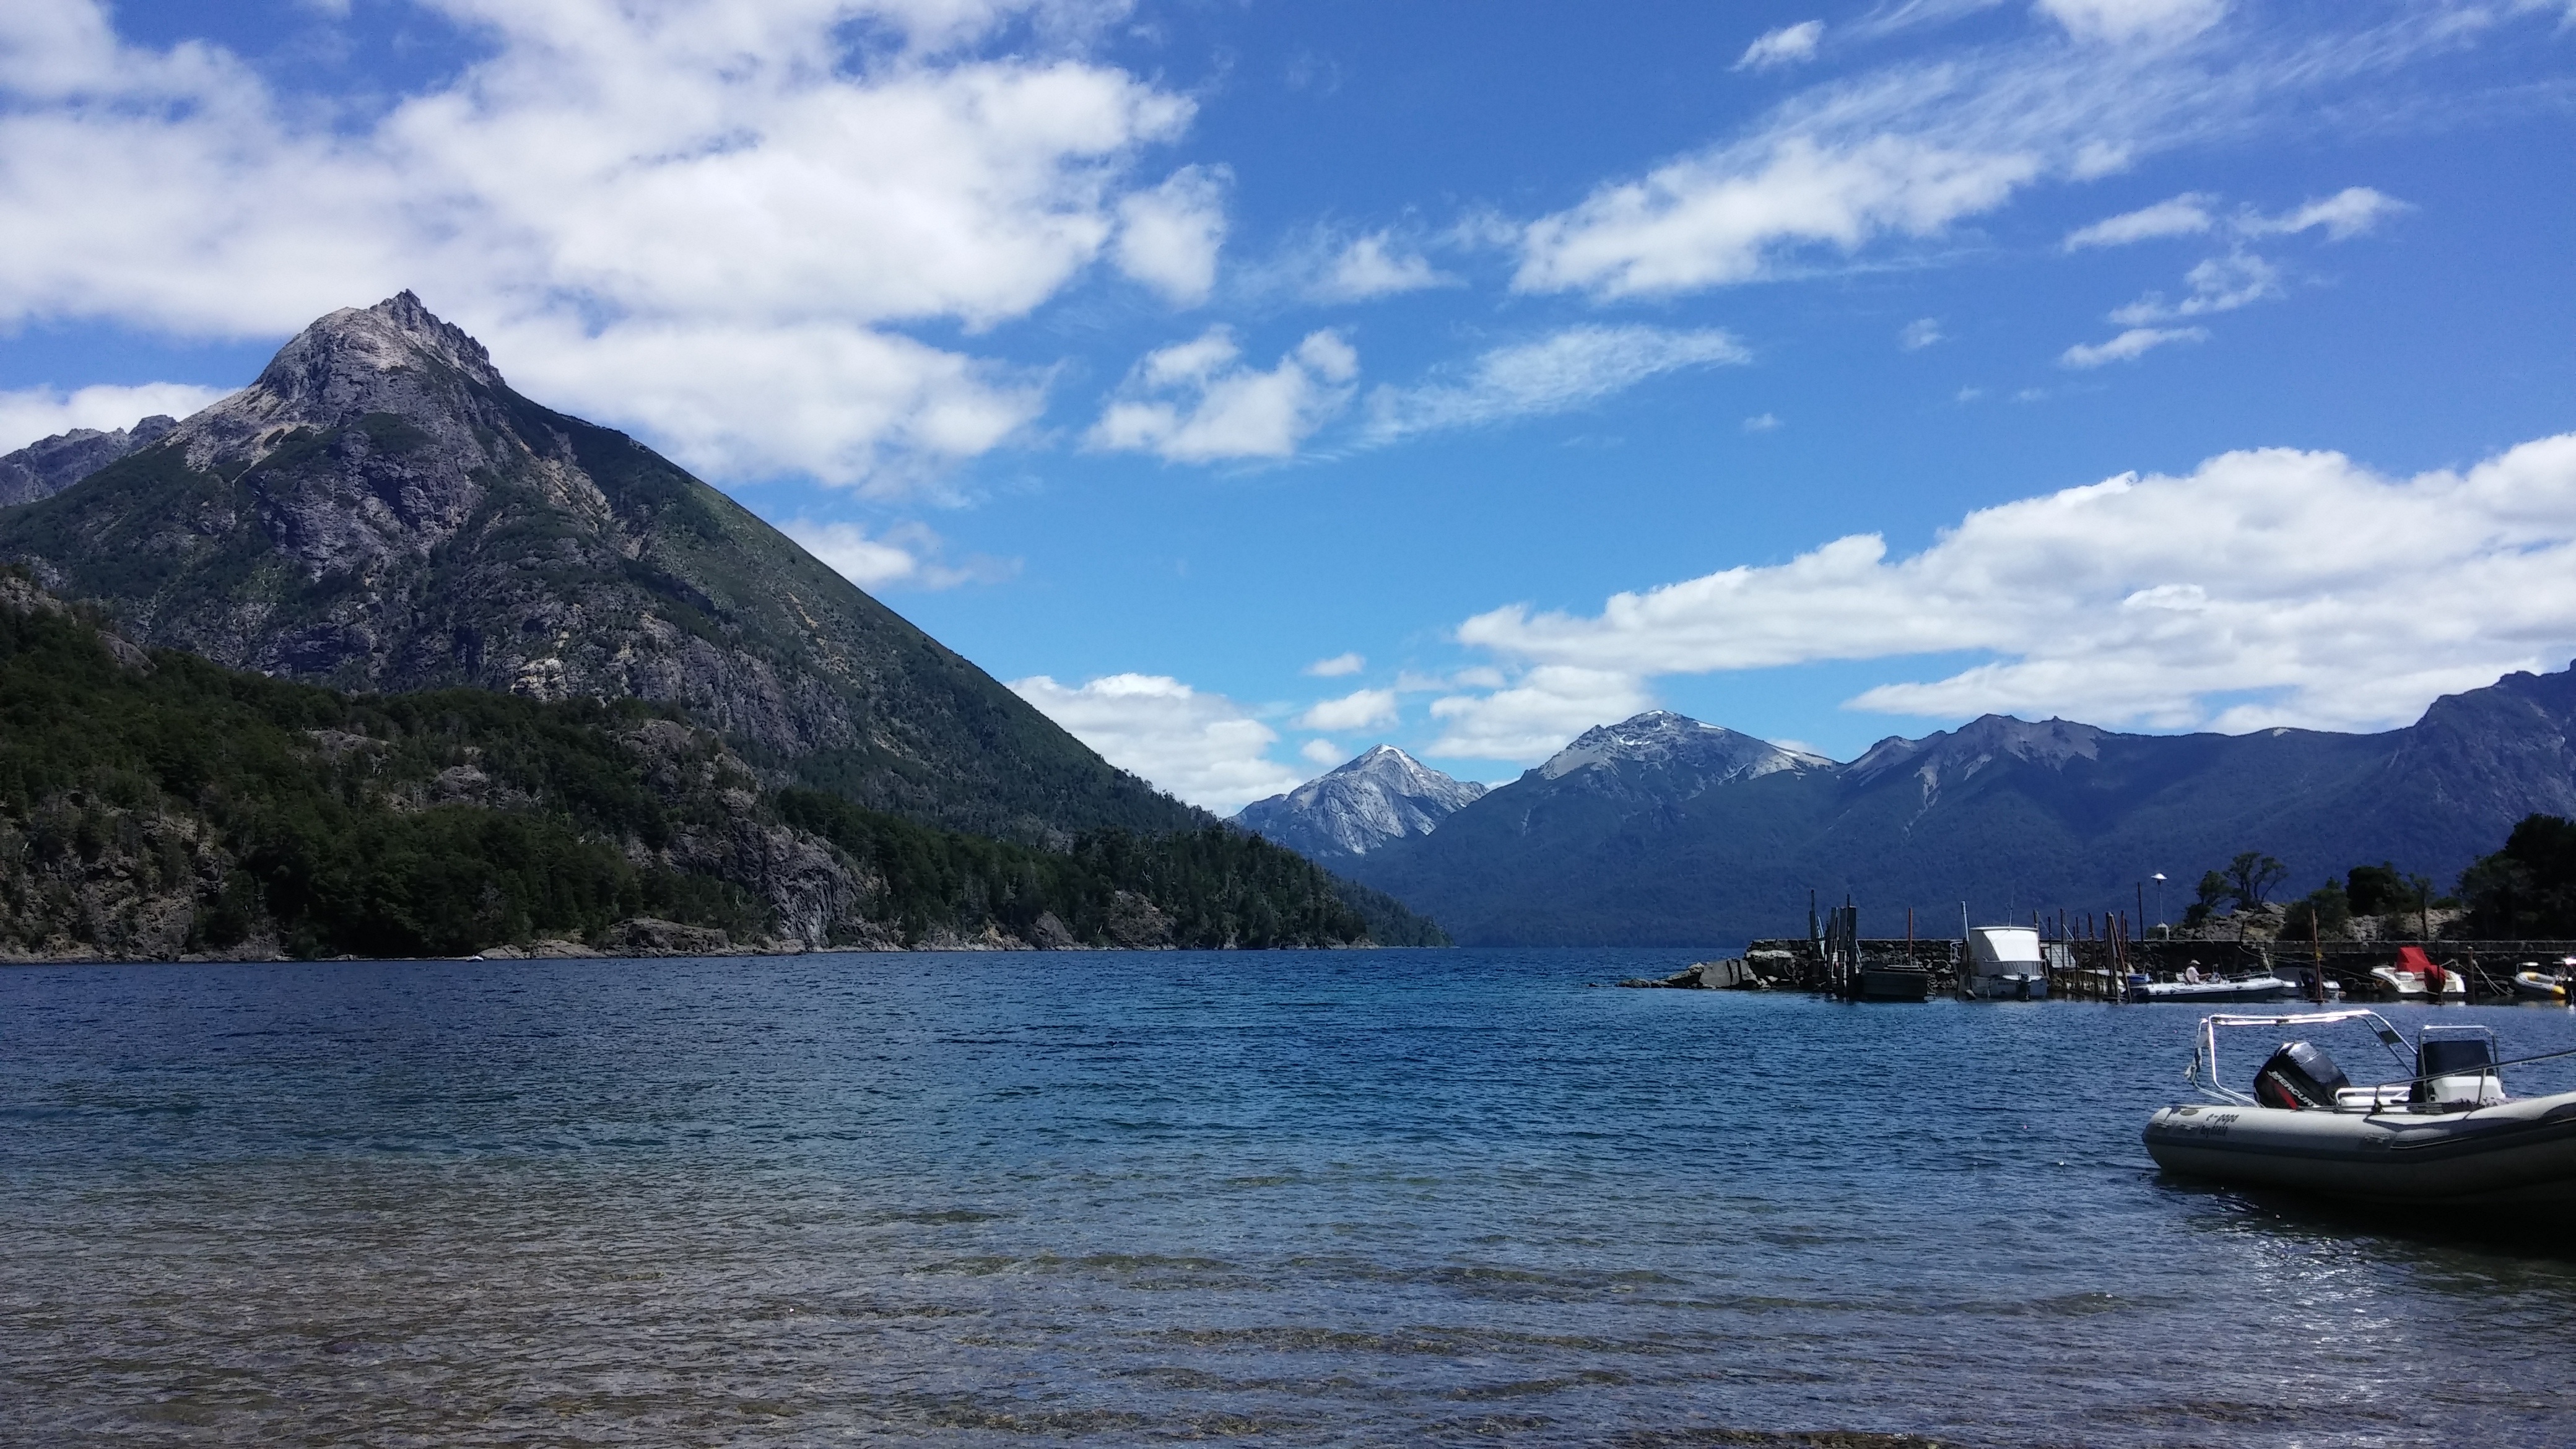
sea, mountain, lake, mountain range, vehicle, bay, fjord, clouds, boating, mountains, loch, landform, geographical feature, glacial landform